Brent oilfield

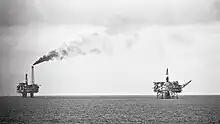
Oil platforms Bravo and Alpha (right) at the Brent field.

Production started on 11 November 1976, and on 13 December 1976 the first tanker was loaded. The Brent field oil was extracted by four platforms in an irregular SSW-NNE line. The first in place was the concrete-legged "Condeep" Brent Bravo, built by Norwegian Contractors in Stavanger, in August 1975. This was followed by the steel-jacket Brent Alpha built by Redpath Dorman Long in Methil and installed in May 1976; the concrete-legged Brent Delta, again built by Norwegian Contractors in Stavanger, in July 1976; and the concrete-base Brent Charlie, built by McAlpine/Sea Tank in Ardyne Point, installed in June 1978. As of 2004, the field was still producing oil through a manifold (all Brent Alpha fluids are produced across to Brent Bravo). A fifth installation, the floating Brent Spar, served as a storage- and tanker-loading buoy and was installed early in the field's construction. The "spar" design of this installation led to the name by which it became the best known of the Brent installations (outside the oil industry). The field also included a remote flare, the "Brent Flare", which was used to flare off excess gas before gas handling and export facilities were installed in the field, also used as a vent in winter 1995–96. This unit was decommissioned and removed using a heavy lifting barge in 2005.